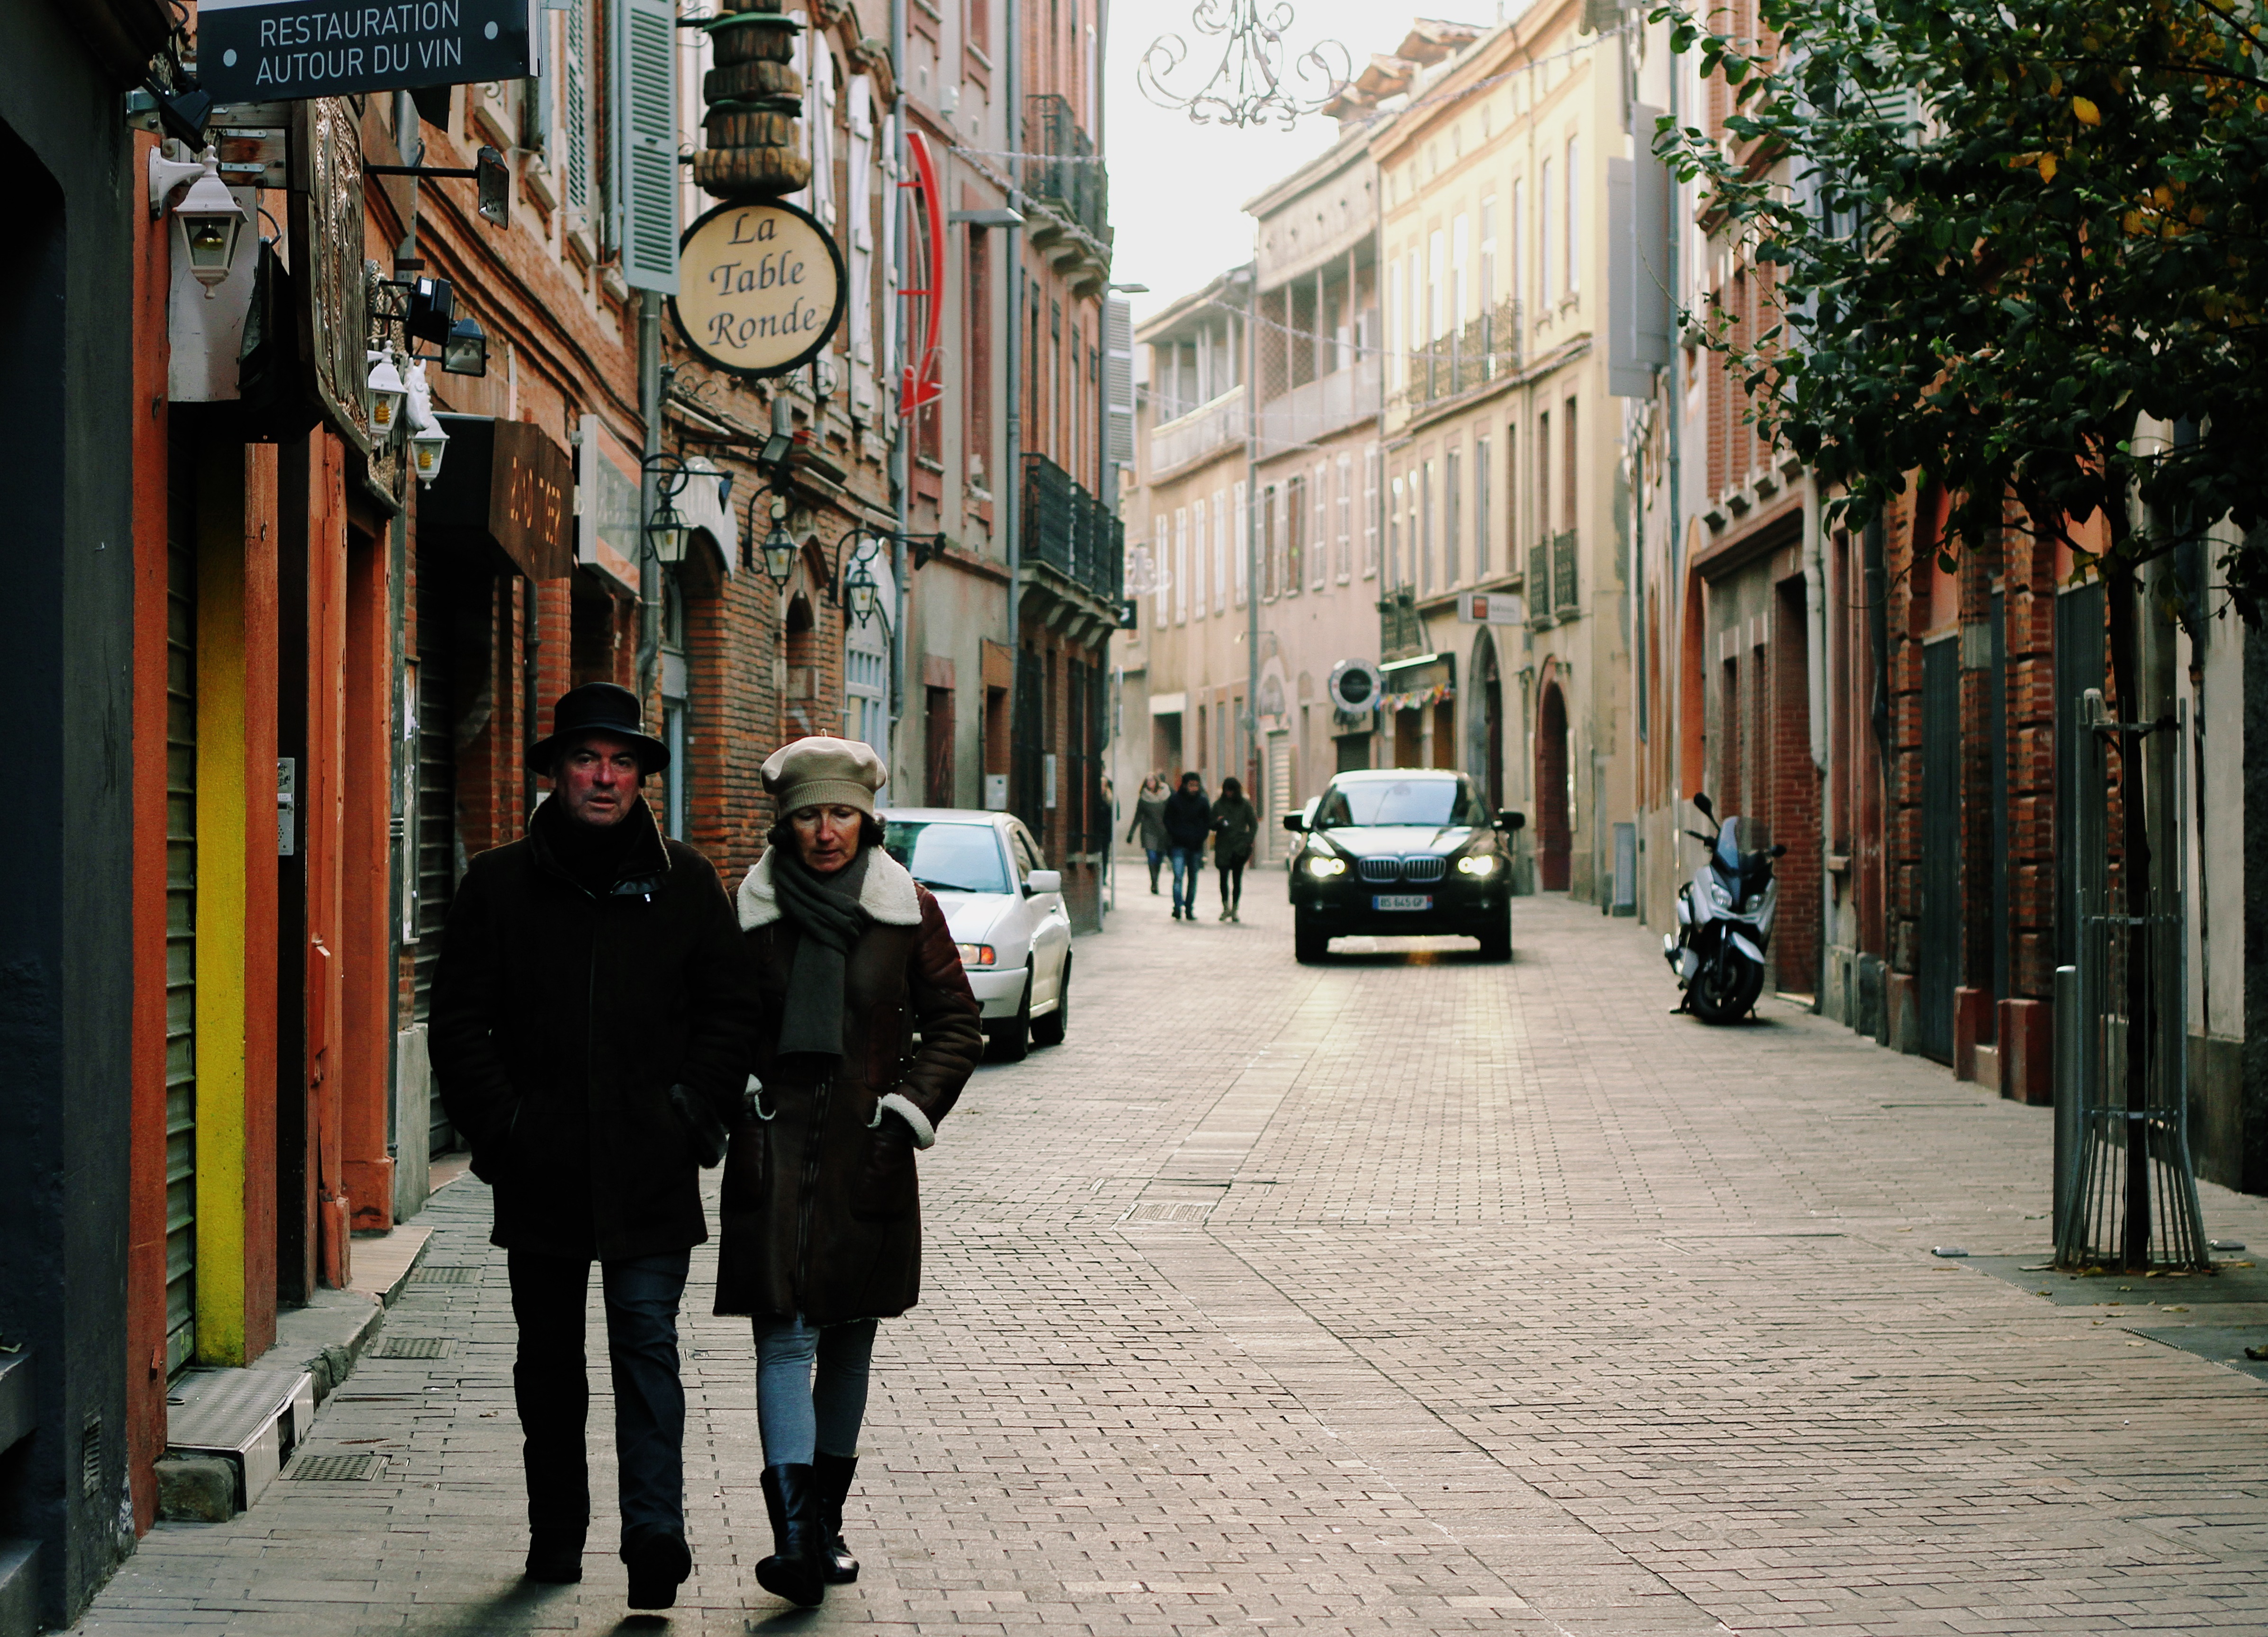
pedestrian, road, street, town, alley, city, downtown, lane, infrastructure, neighbourhood, urban area, human settlement